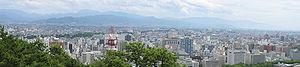
Matsuyama est une ville du Japon, capitale de la préfecture d'Ehime, sur l'île de Shikoku.